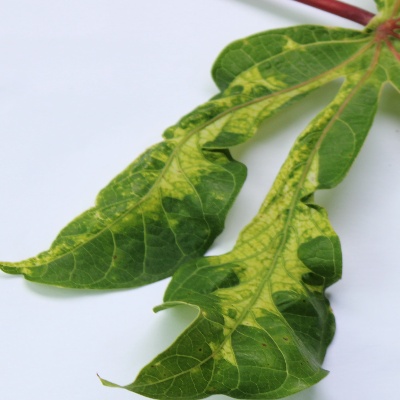
Crop: Cassava
Condition: mosaic